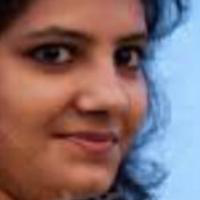
Age group: age 21-30